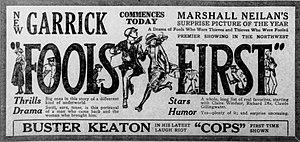
Fools First est un film américain réalisé par Marshall Neilan et sorti en 1922.